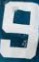
Number: 9